Chance at Heaven

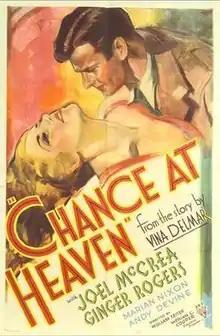
Theatrical release poster

Chance at Heaven is a 1933 American pre-Code drama film directed by William A. Seiter and written by Julien Josephson and Sarah Y. Mason based on a 1932 short story of the same name by Vina Delmar. The film stars Ginger Rogers, Joel McCrea, Marian Nixon, Andy Devine and Lucien Littlefield. It was released on October 27, 1933 by RKO Pictures.